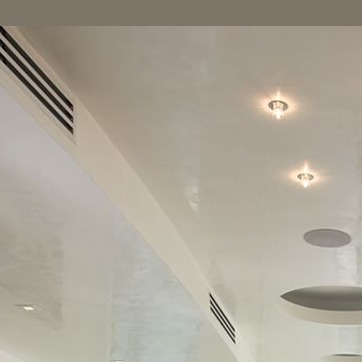
Material: painted